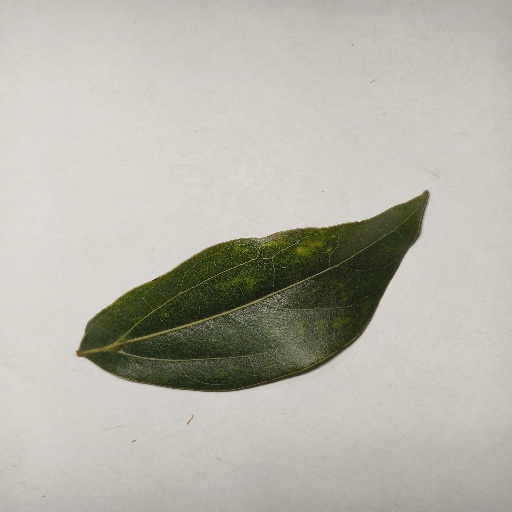
Species: Camphor
Leaf condition: Healthy Leaf